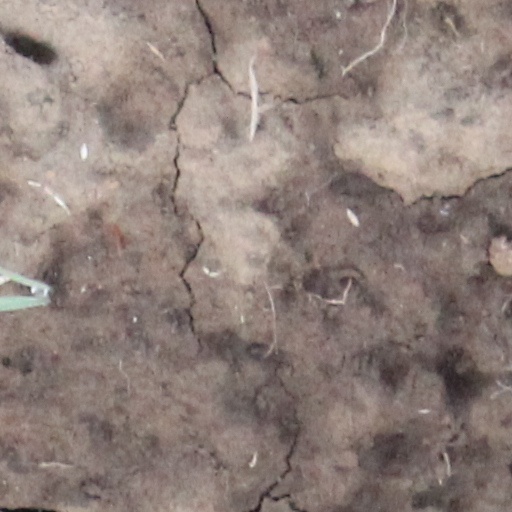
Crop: wheat